Isidor Behrens

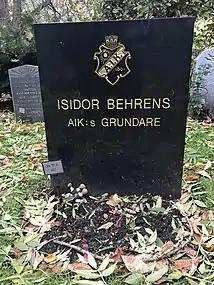

Behrens is still one of AIK's foremost symbolic figures. To honor the memory of Isidor Behrens, AIK erected a new tombstone for the club's 100th anniversary. Where it has also undertaken to be responsible for the care of the burial site. Since November 6, 2016, a statue depicting Behrens and Putte Kock has been in place between Strawberry Arena and Mall of Scandinavia.